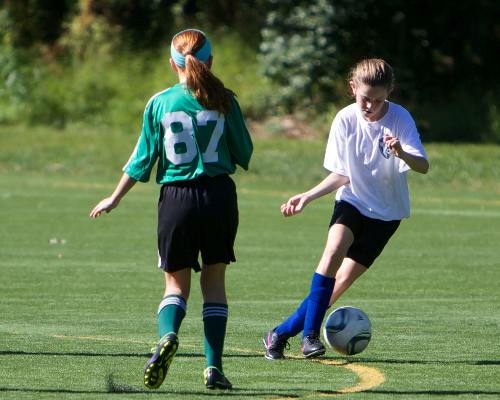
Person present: Yes